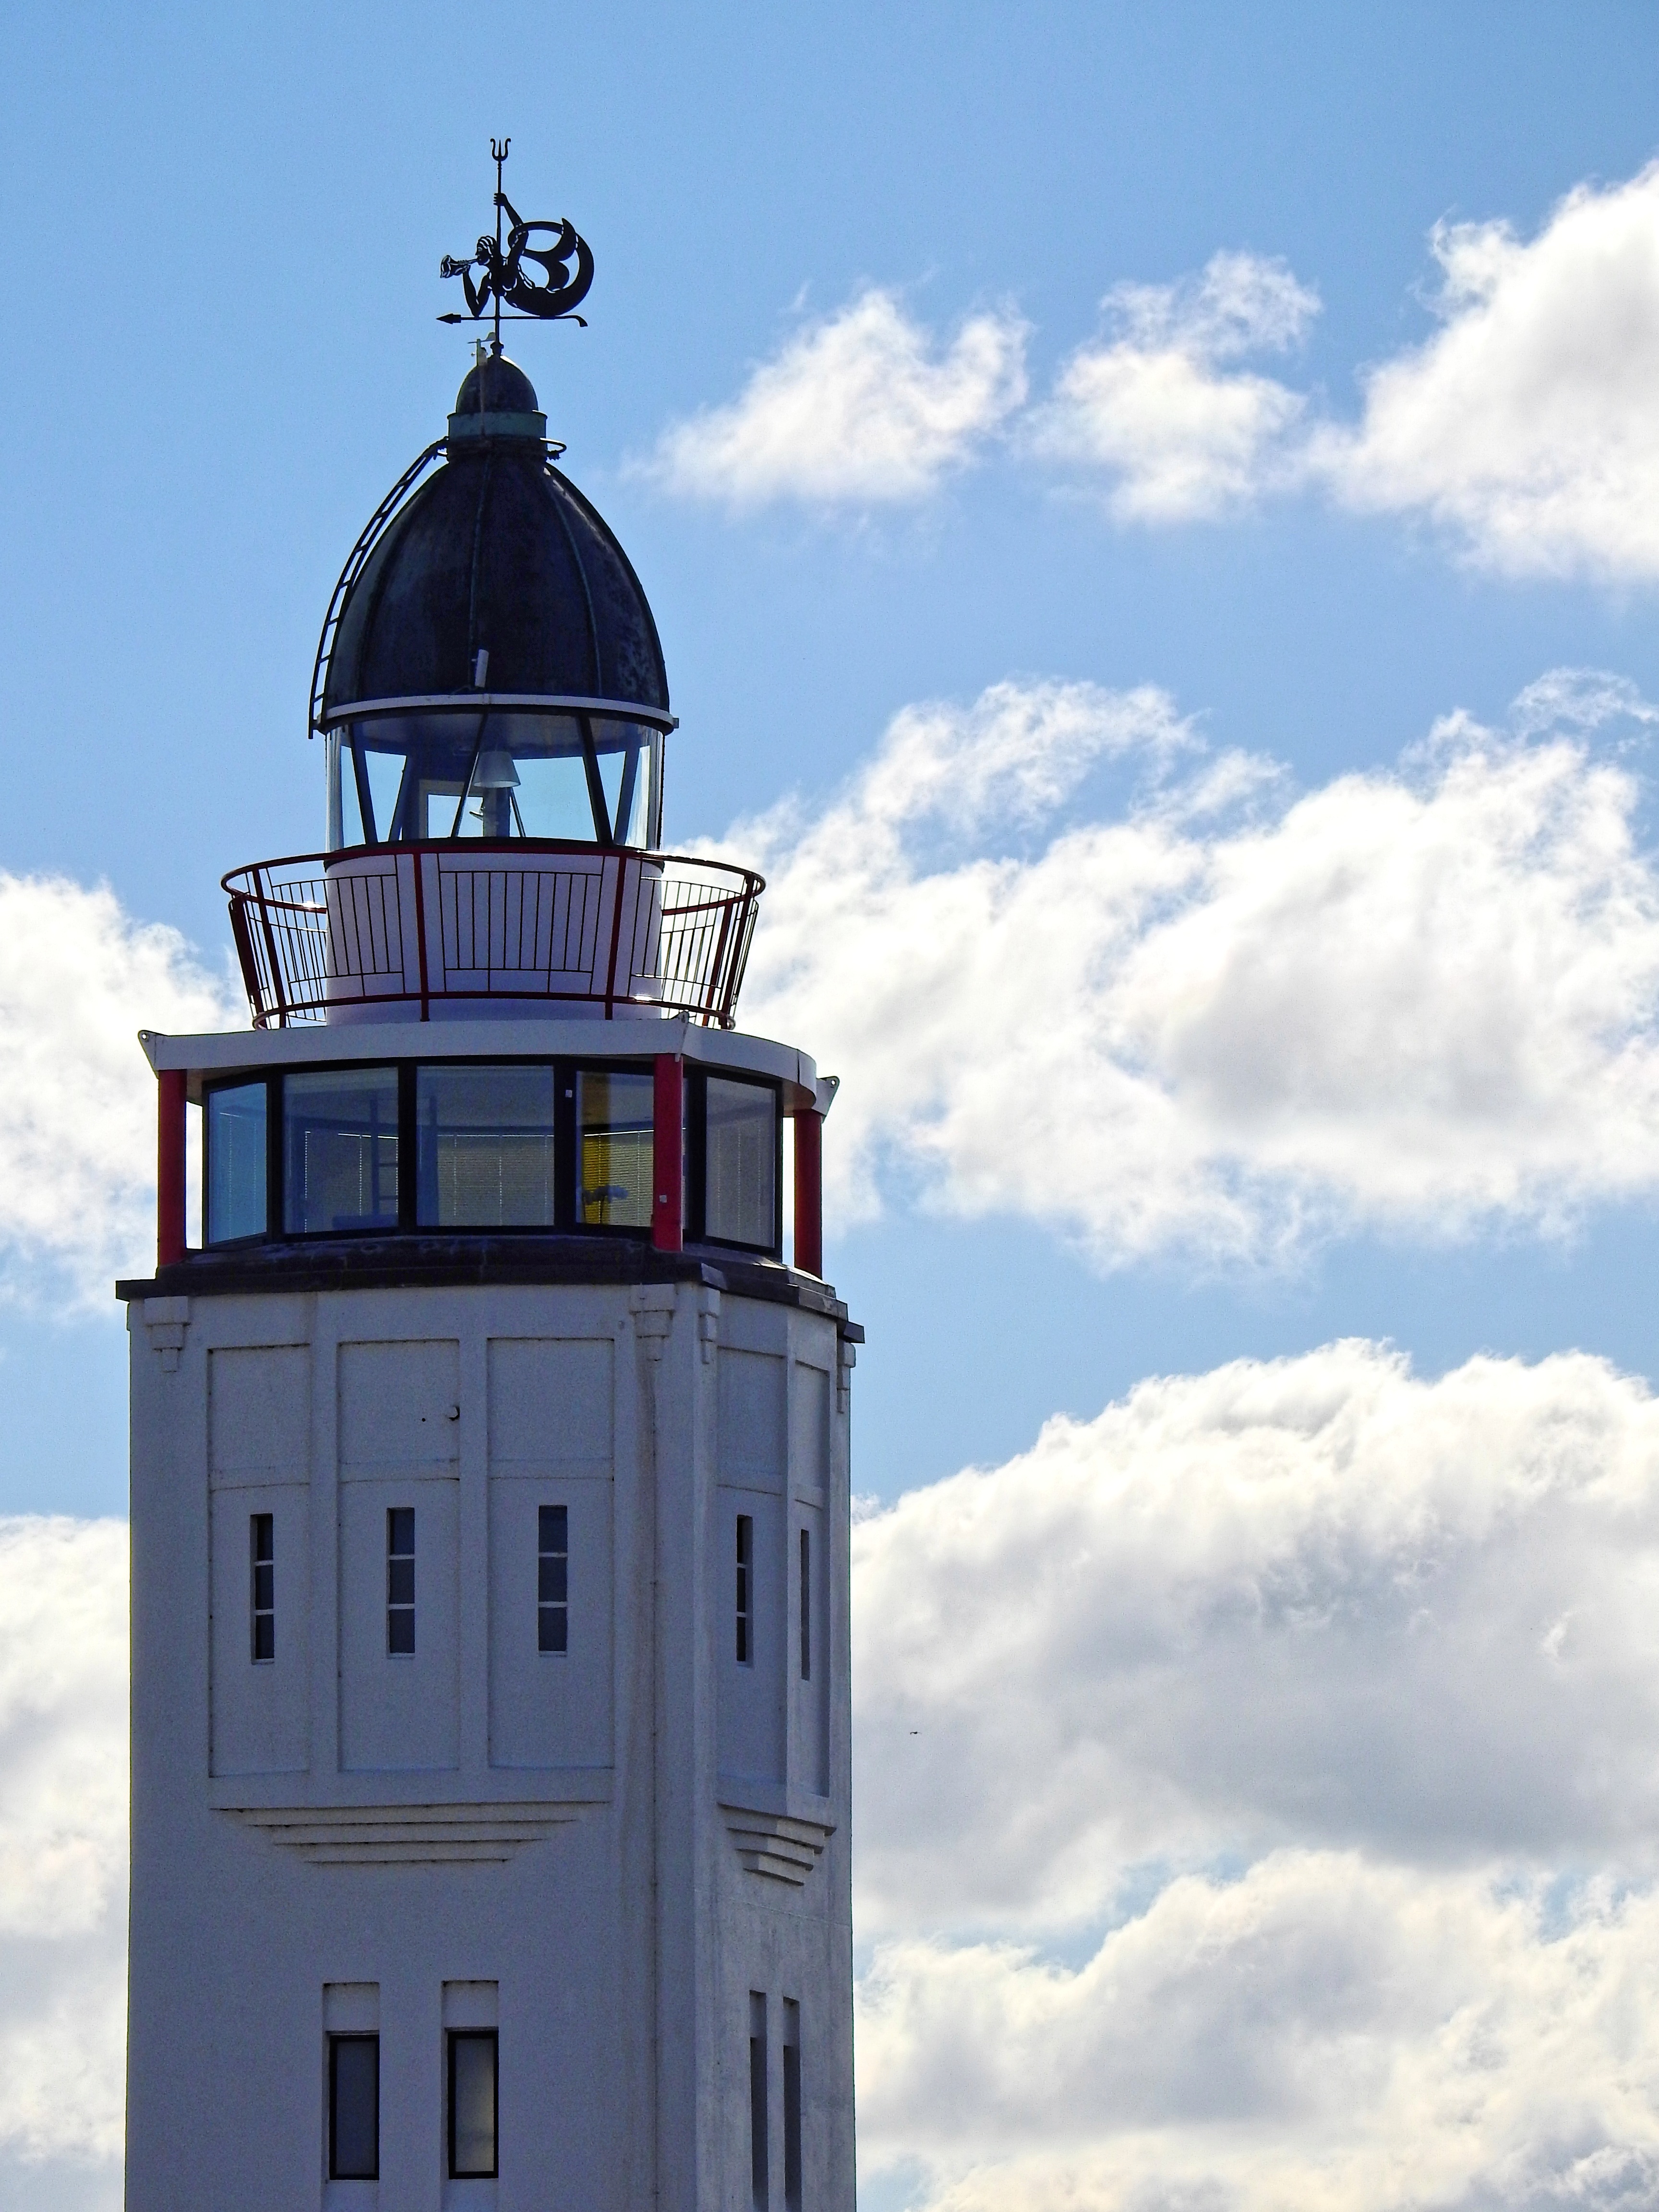
sea, lighthouse, architecture, sky, lake, building, tower, beacon, clock tower, bell tower, holland, netherlands, steeple, north sea, friesland, control tower